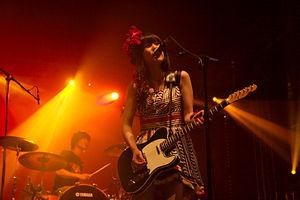
School Food Punishment en concert à Japan Expo 2009 (Paris, France)